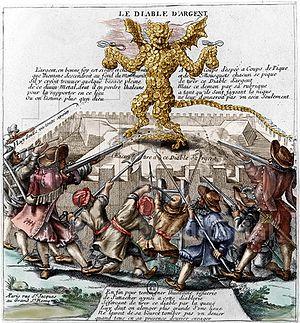
Cette page concerne l’année 1720 du calendrier grégorien.
Le système de Law, imaginé par l'Écossais John Law en développant l'utilisation de papier-monnaie plutôt que d'espèces métalliques, et afin de faciliter le commerce et l'investissement, a été mis en place en France, sous la régence de Philippe d'Orléans, de 1716 à 1720, dans le but de liquider la dette laissée par Louis XIV. Créée par Law, la Banque générale — société par actions — va jusqu'à absorber l'activité coloniale française de sa société sœur, la Compagnie perpétuelle des Indes. À l'origine des premières grandes émissions de titres boursiers, le système de Law est une étape incontournable de l'histoire des bourses de valeurs.